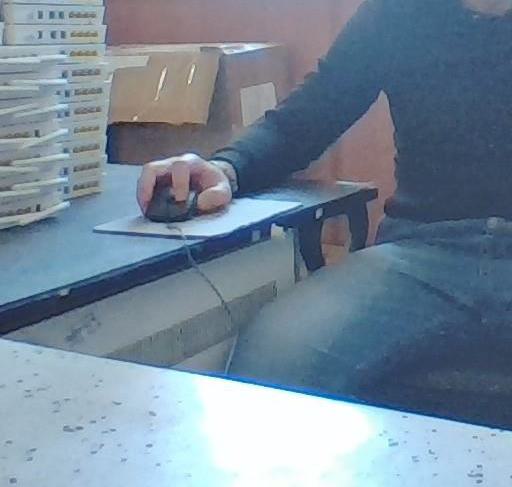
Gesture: no_gesture